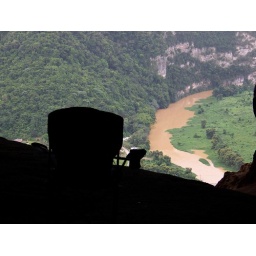
random chair left in the cave with the river in the back ground